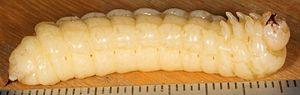
Le Sirex géant, Urocerus gigas, est une espèce d'insectes hyménoptères de la famille des siricidés, dont la larve ronge le bois en creusant des galeries dans diverses espèces d'arbres, ainsi que dans le bois abattu et dans les charpentes. Il est présent dans toute l'Eurasie tempérée.